Universal Great Brotherhood

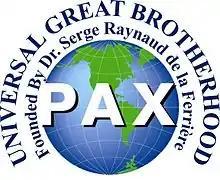
Universal Great Brotherhood Foundación Dr. Serge Raynaud de la Ferrière

The Universal Brotherhood is a cultural, non governmental, non religious, non profit, sectarian organization. This organization was founded in Caracas, Venezuela by Serge Raynaud de la Ferriere and registered with the United Nations DPI (Department of Public Informatiyon) in 1949 in Algiers, Africa. The Universal Brotherhood was given special accreditation for 2000 by the NGO branch of the United Nations Department of Economic and Social Affairs. According to that department, "special consultative status is granted to NGOs which have a special competence in, and are concerned specifically with, only a few of the fields of activity covered by the ECOSOC".